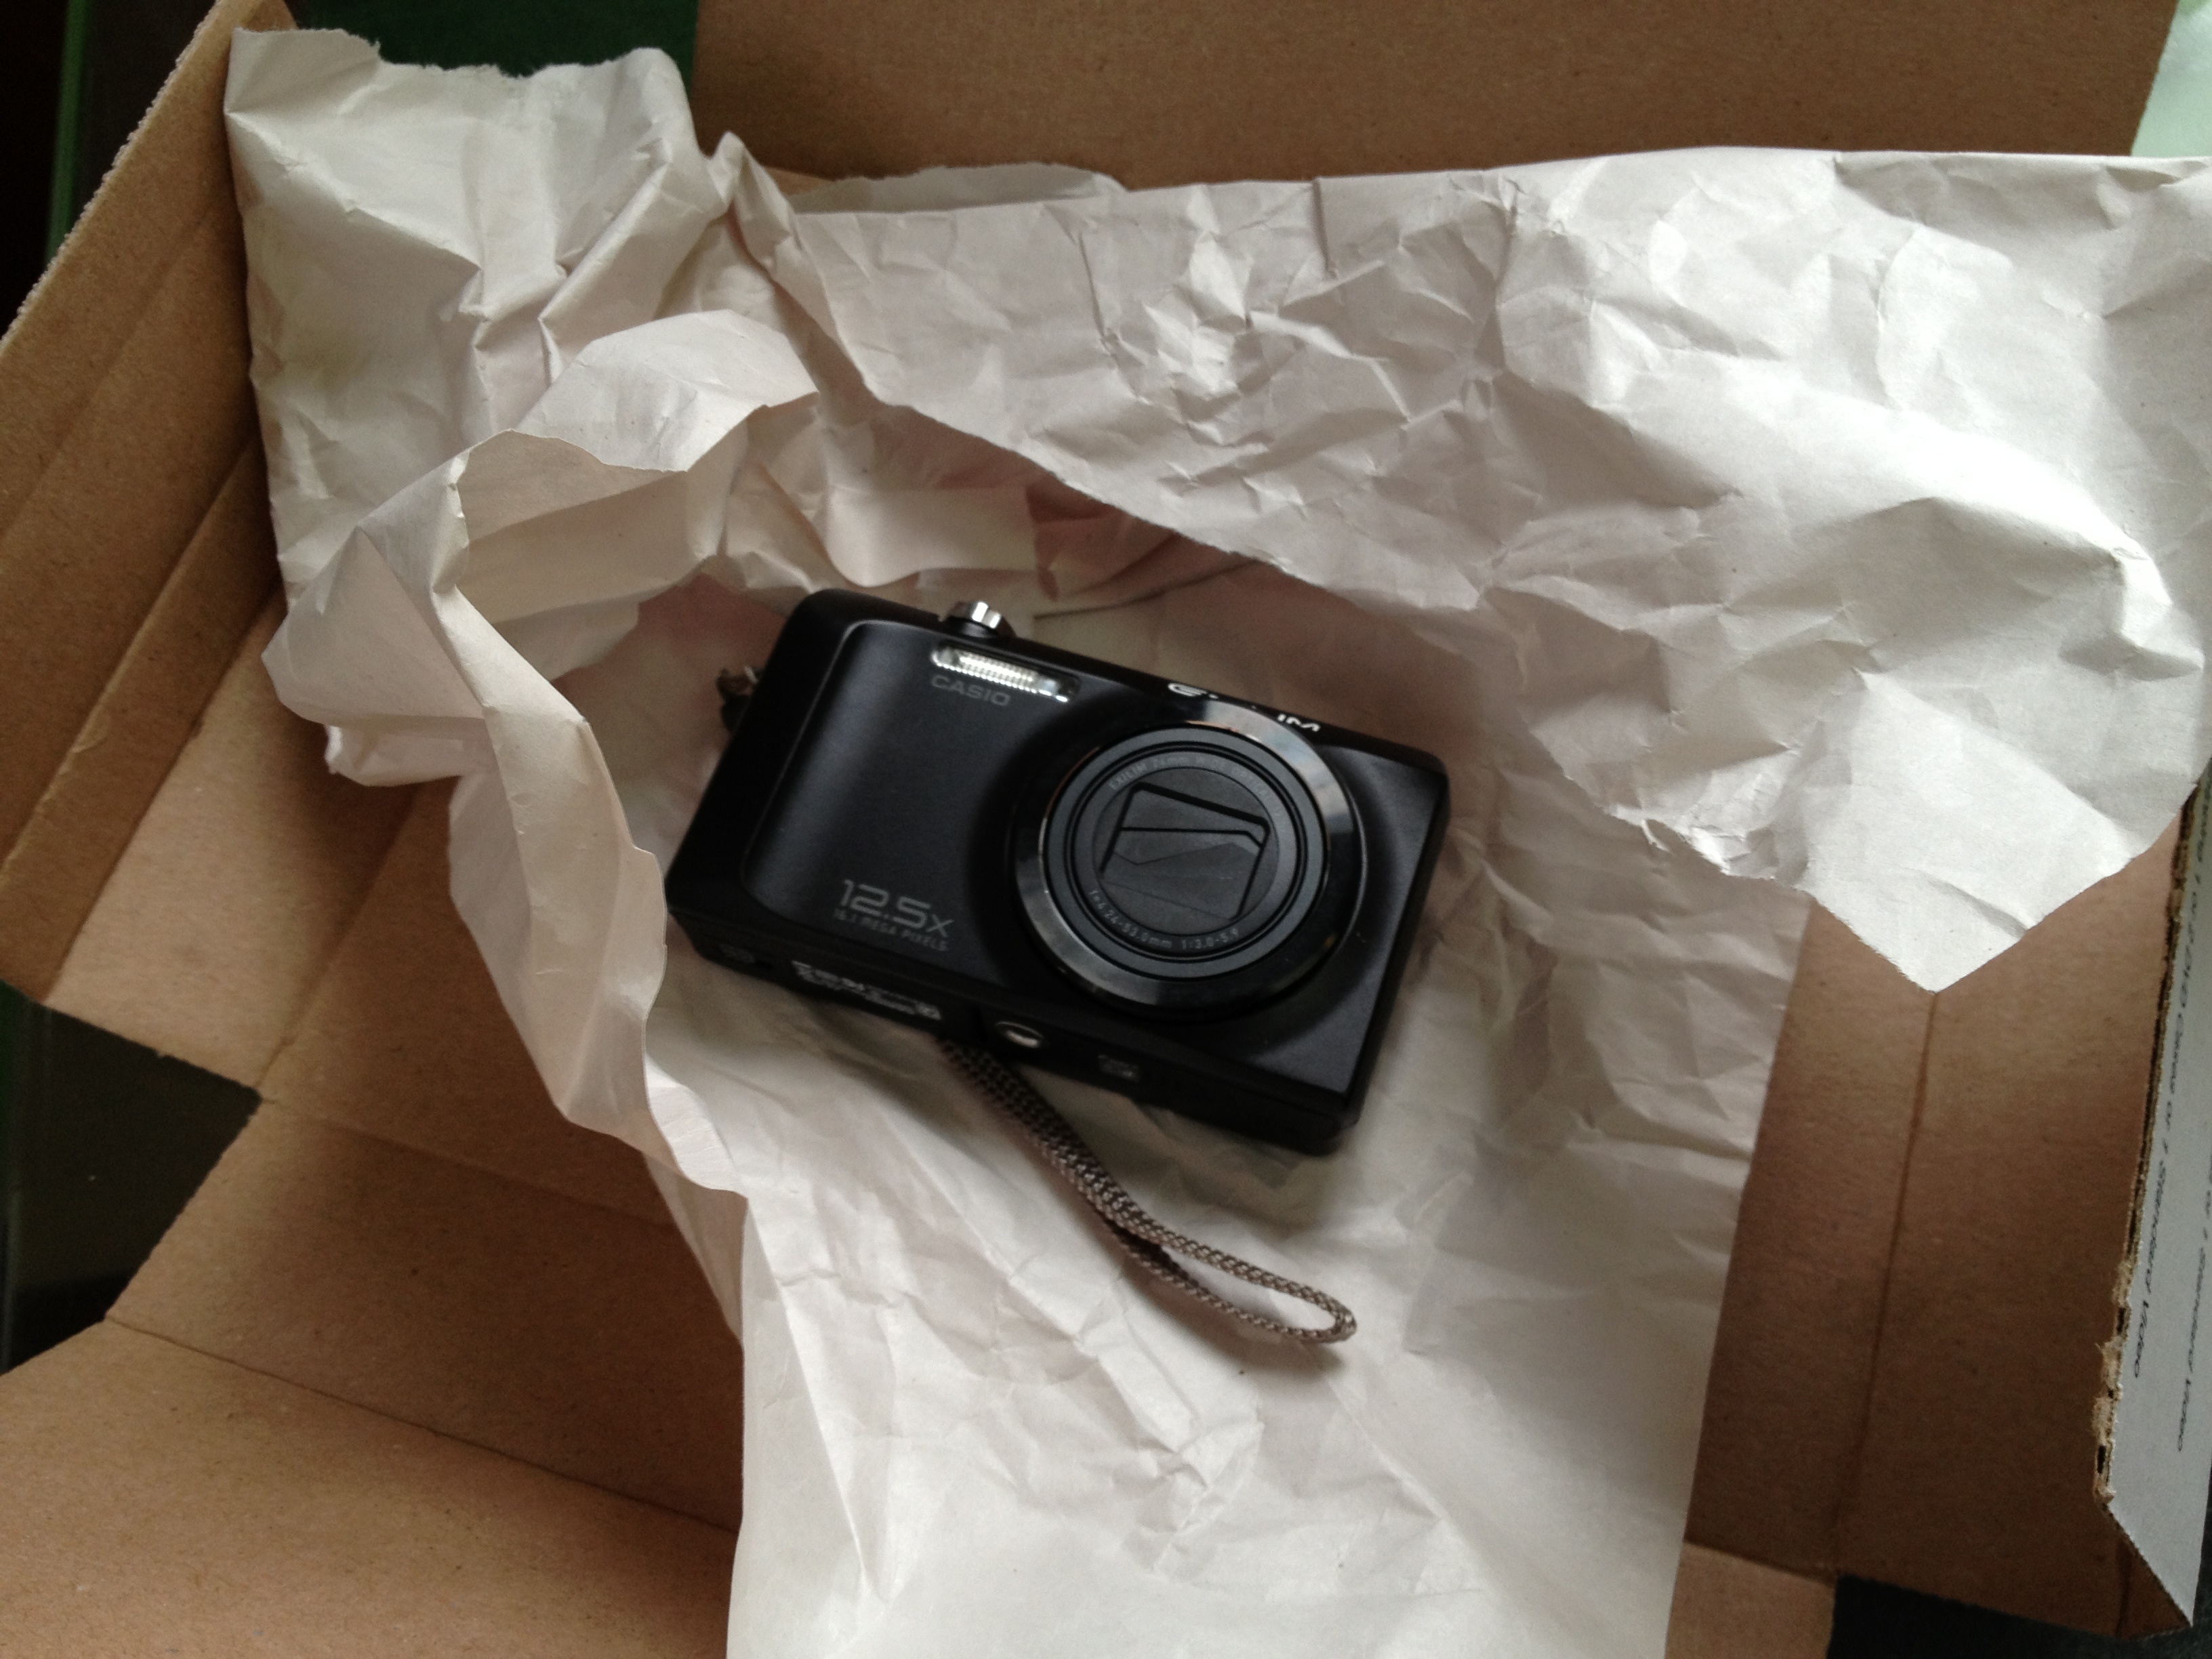
white, camera, product, camera lens, cameras optics